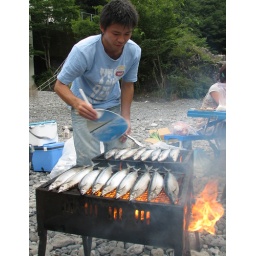
Yoshihiro-san grilling fish by the river